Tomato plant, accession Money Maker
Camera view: bottom (45 deg); turntable rotation: 30 degrees
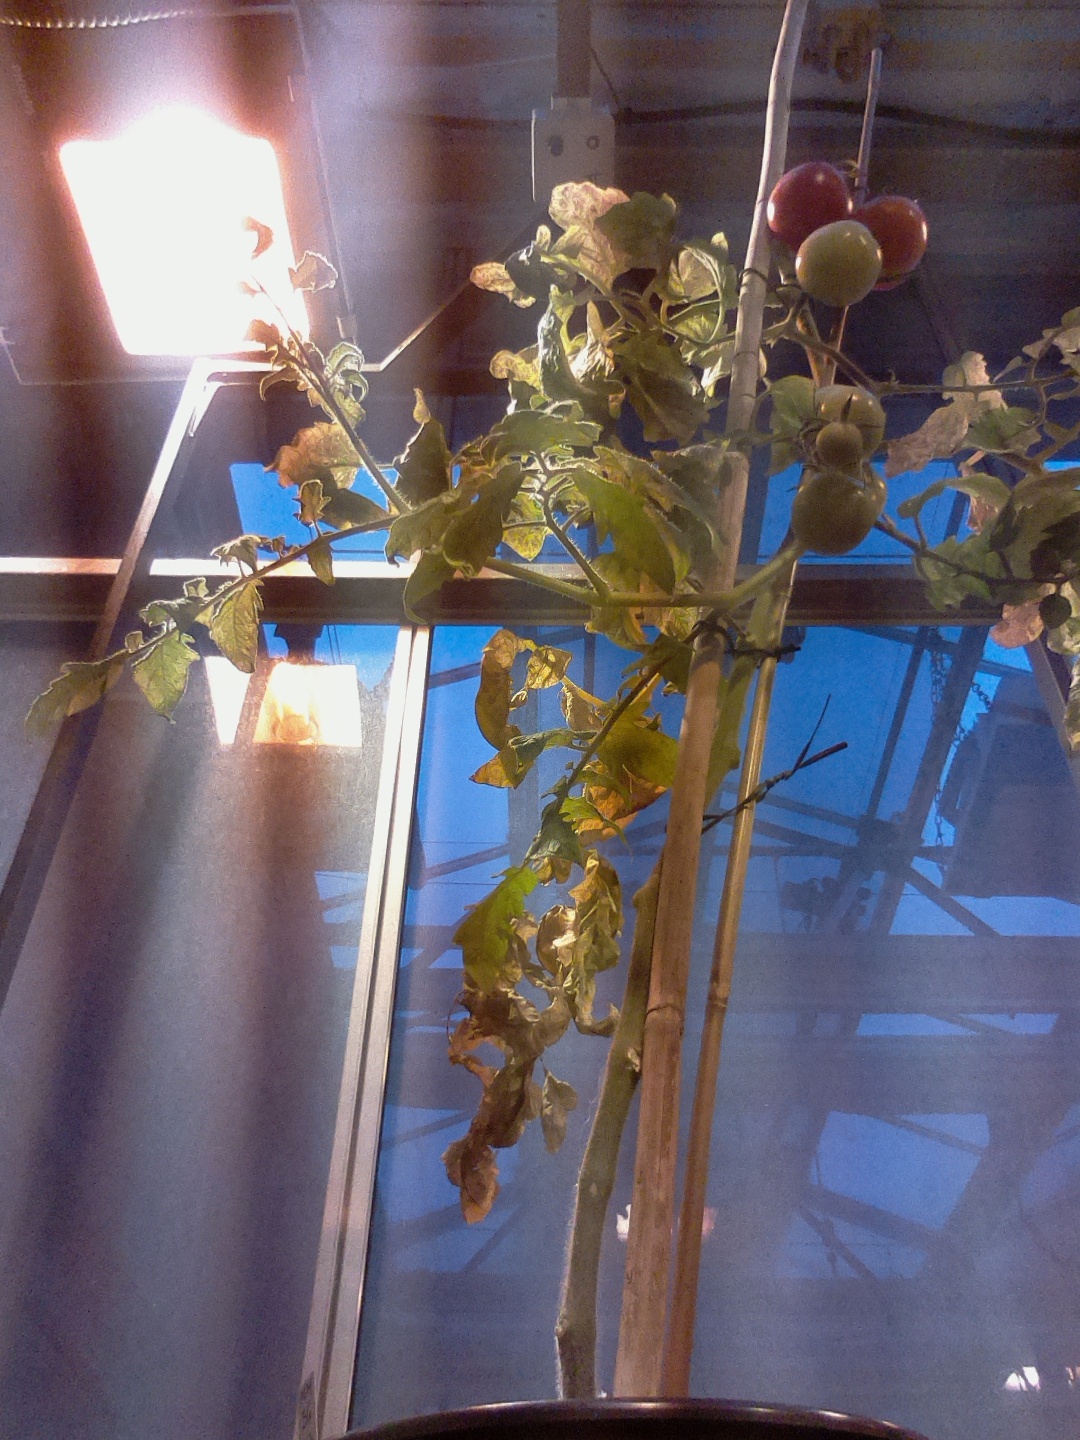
BBCH growth stage 83: 30%-40% of fruits show typical fully ripe color